Pink dress of Marilyn Monroe

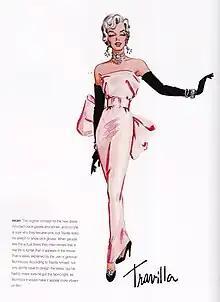
Monroe was originally going to wear a pair of black opera gloves with black Salvatore Ferragamo pumps but Travilla decided to change the colour of the gloves and shoes to match the gown.

When the costume designer William Travilla, known simply as Travilla, began working with Marilyn Monroe, he had already won an Oscar for his work in "Adventures of Don Juan" in 1948. Travilla designed the clothes of the actress in eight films, and later claimed to have had a brief affair with Monroe. In 1953 Travilla designed the costumes for "Gentlemen Prefer Blondes."